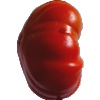
Label: Tomato 3